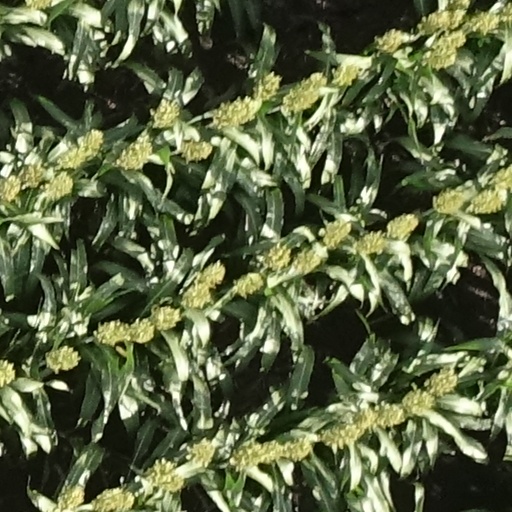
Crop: sorghum